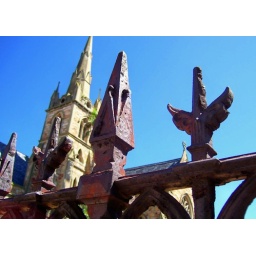
The rusty fence around the Holy Trinity Anglican Church in Central, Port Elizabeth, South Africa